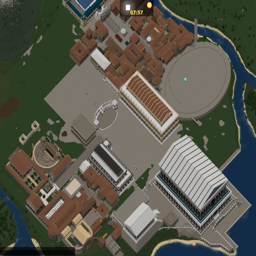
an overview of the city as it currently stands